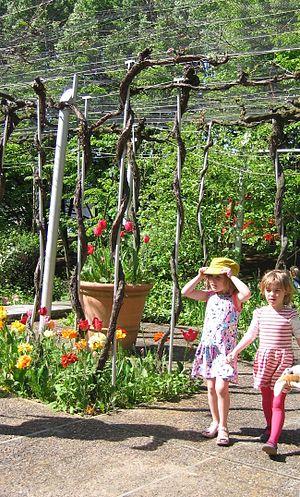
Jardin de la Treille Parc de la Villette
Le parc de la Villette, situé dans le 19ᵉ arrondissement de Paris, le plus grand parc de la capitale, établi sur le site des abattoirs de la Villette, qui furent construits en 1867 sur décision de Napoléon III et le préfet Haussmann, et détruits en 1974. Il s'étend sur 55 hectares dont 33 d'espaces verts, ce qui en fait le plus grand espace vert de la capitale devant le jardin des Tuileries, le parc des Buttes-Chaumont et le jardin du Luxembourg.